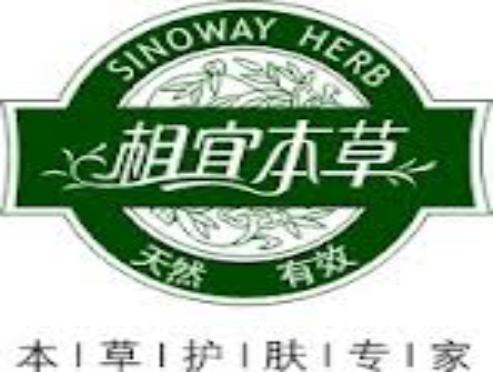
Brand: INOHERB-2
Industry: Necessities